J. Rajiv Choudhry

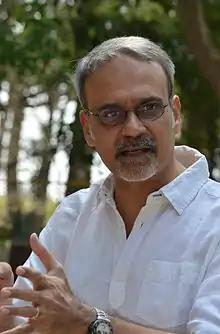

J. Rajiv Choudhry is an Indian actor, director, corporate trainer and race car driver.